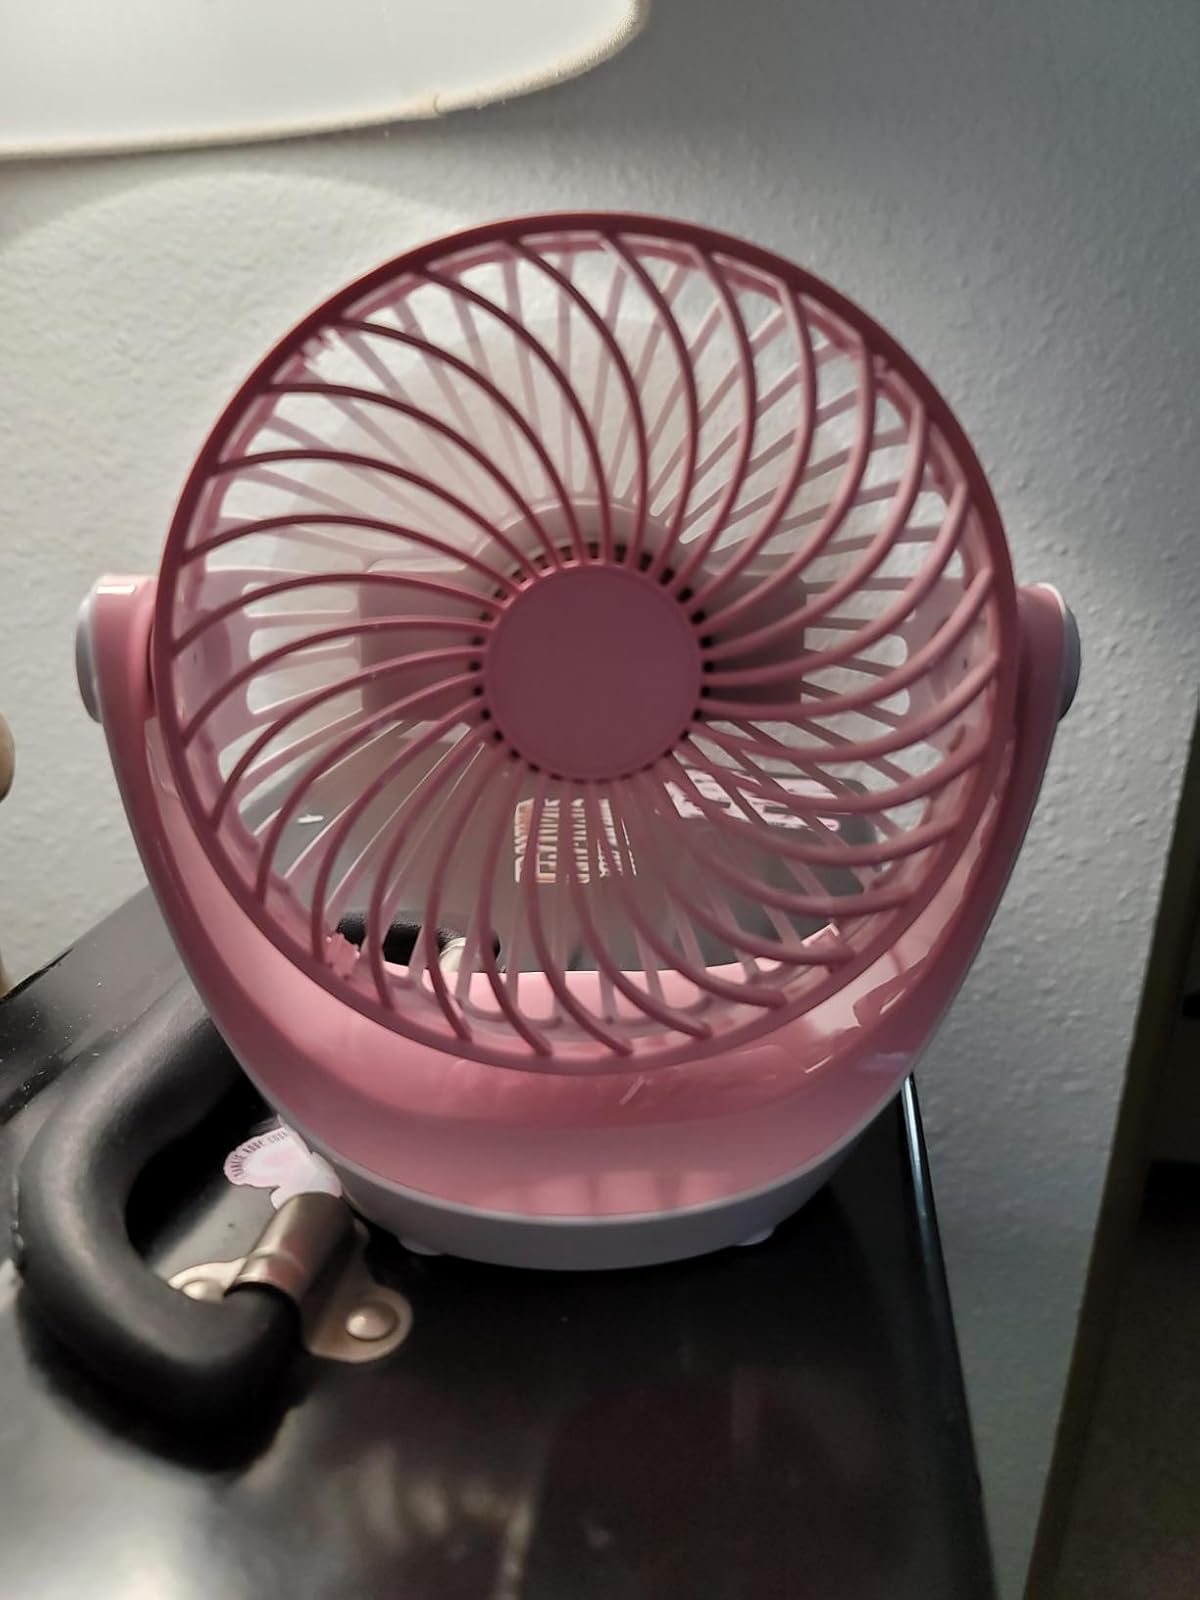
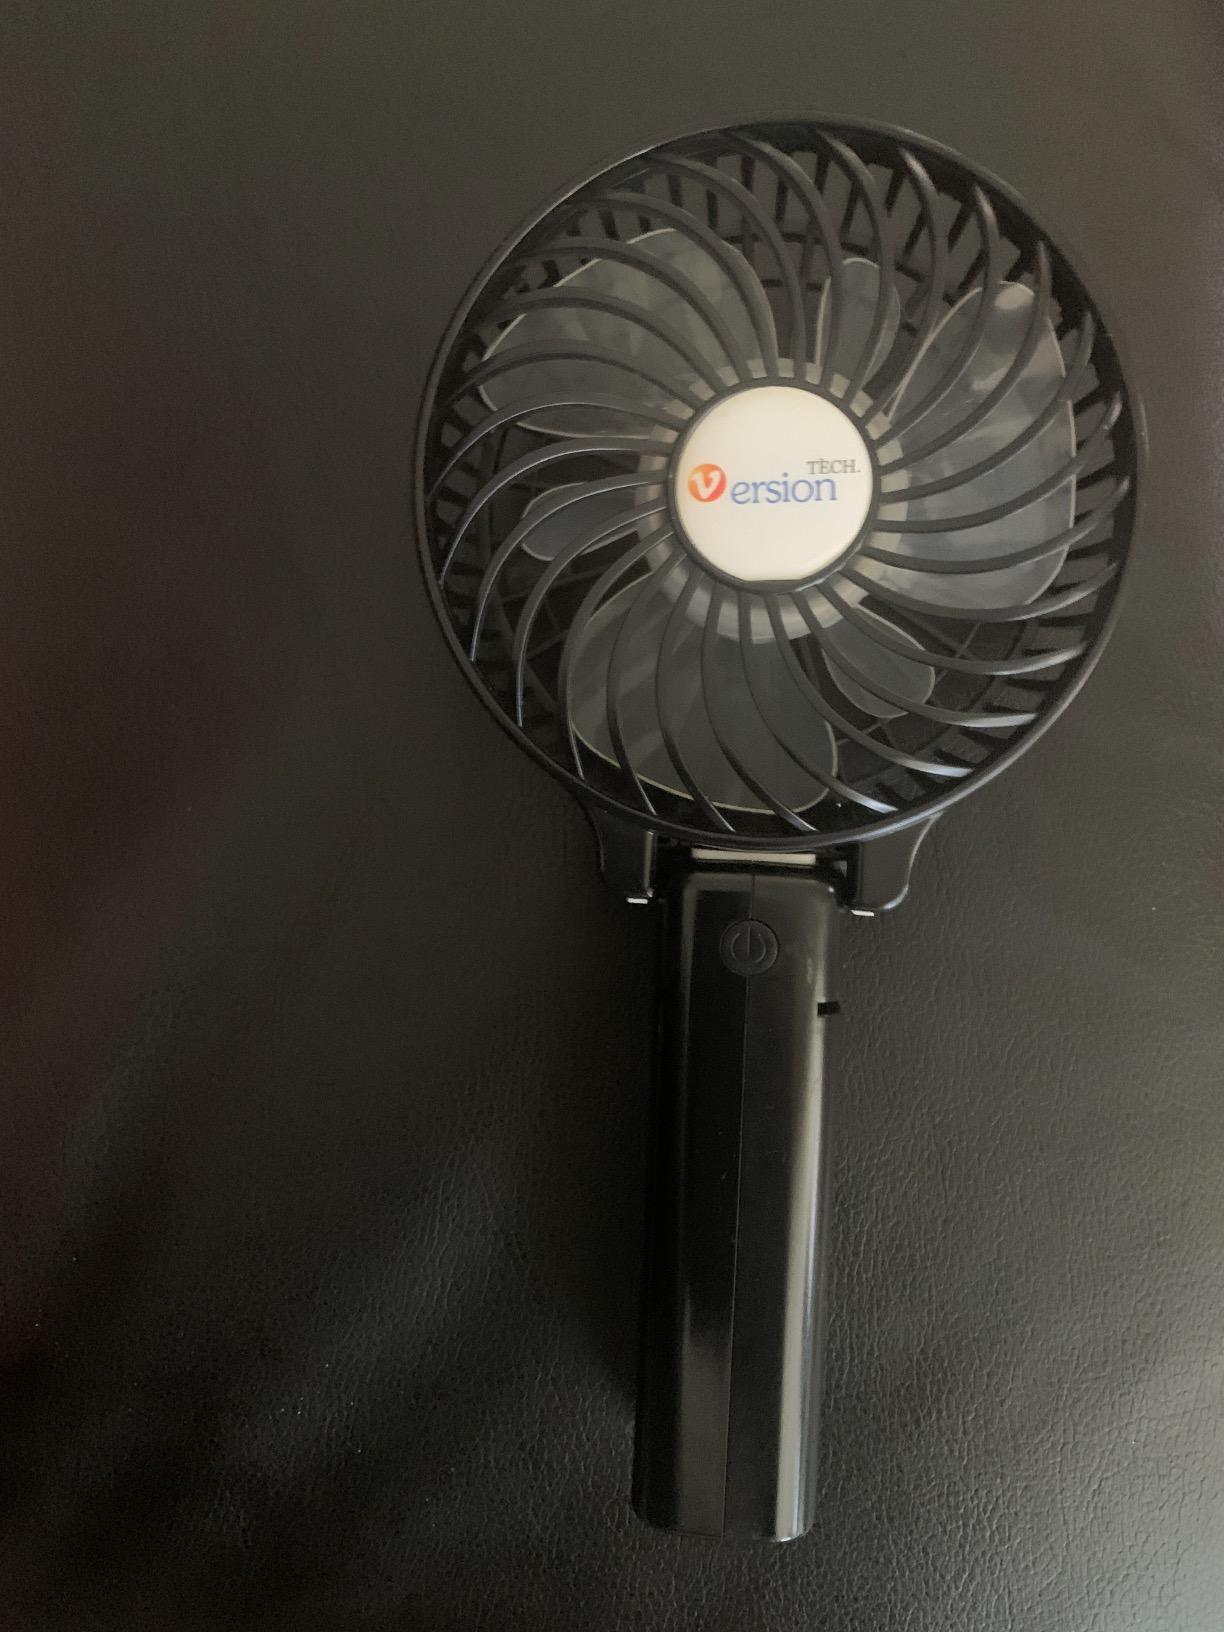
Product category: fan
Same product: no